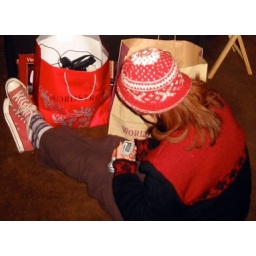
Alice sweater from MagKnits - must get a better photo!lite Lopi hat from the book Hats On! by Charlene Schurch